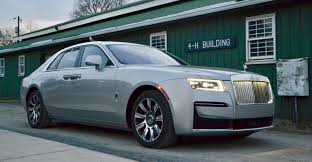
Label: noambulance